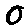
Label: 0